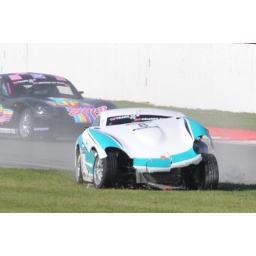
Racing under a yellow flag................everyone slowed down................except #8 who ran stright in to the back of the car in front!!!